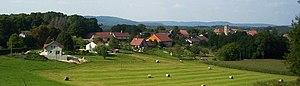
Saint-Juan (Doubs) vue panoramique
Saint-Juan est une commune française située dans le département du Doubs, en région Bourgogne-Franche-Comté.